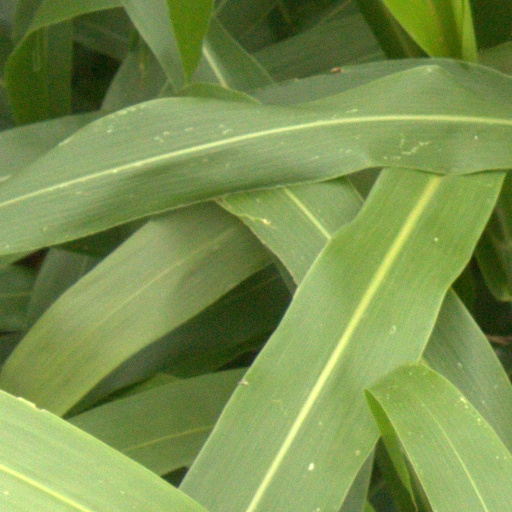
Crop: sorghum